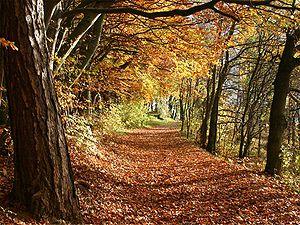
L'Allemagne en automne est un film allemand réalisé par Brustellin, Cloos, Kluge, Fassbinder, Mainka, Reitz, Rupé, Schlöndorff, Schubert et Sinkel, sorti en 1978.